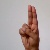
The image shows a hand gesture representing the letter 'U' in Indian Sign Language.